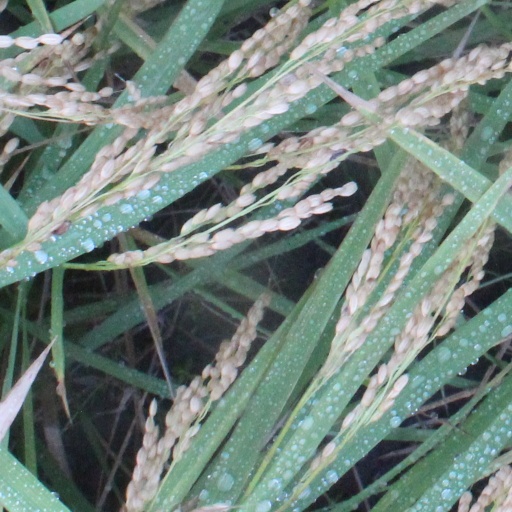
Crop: rice